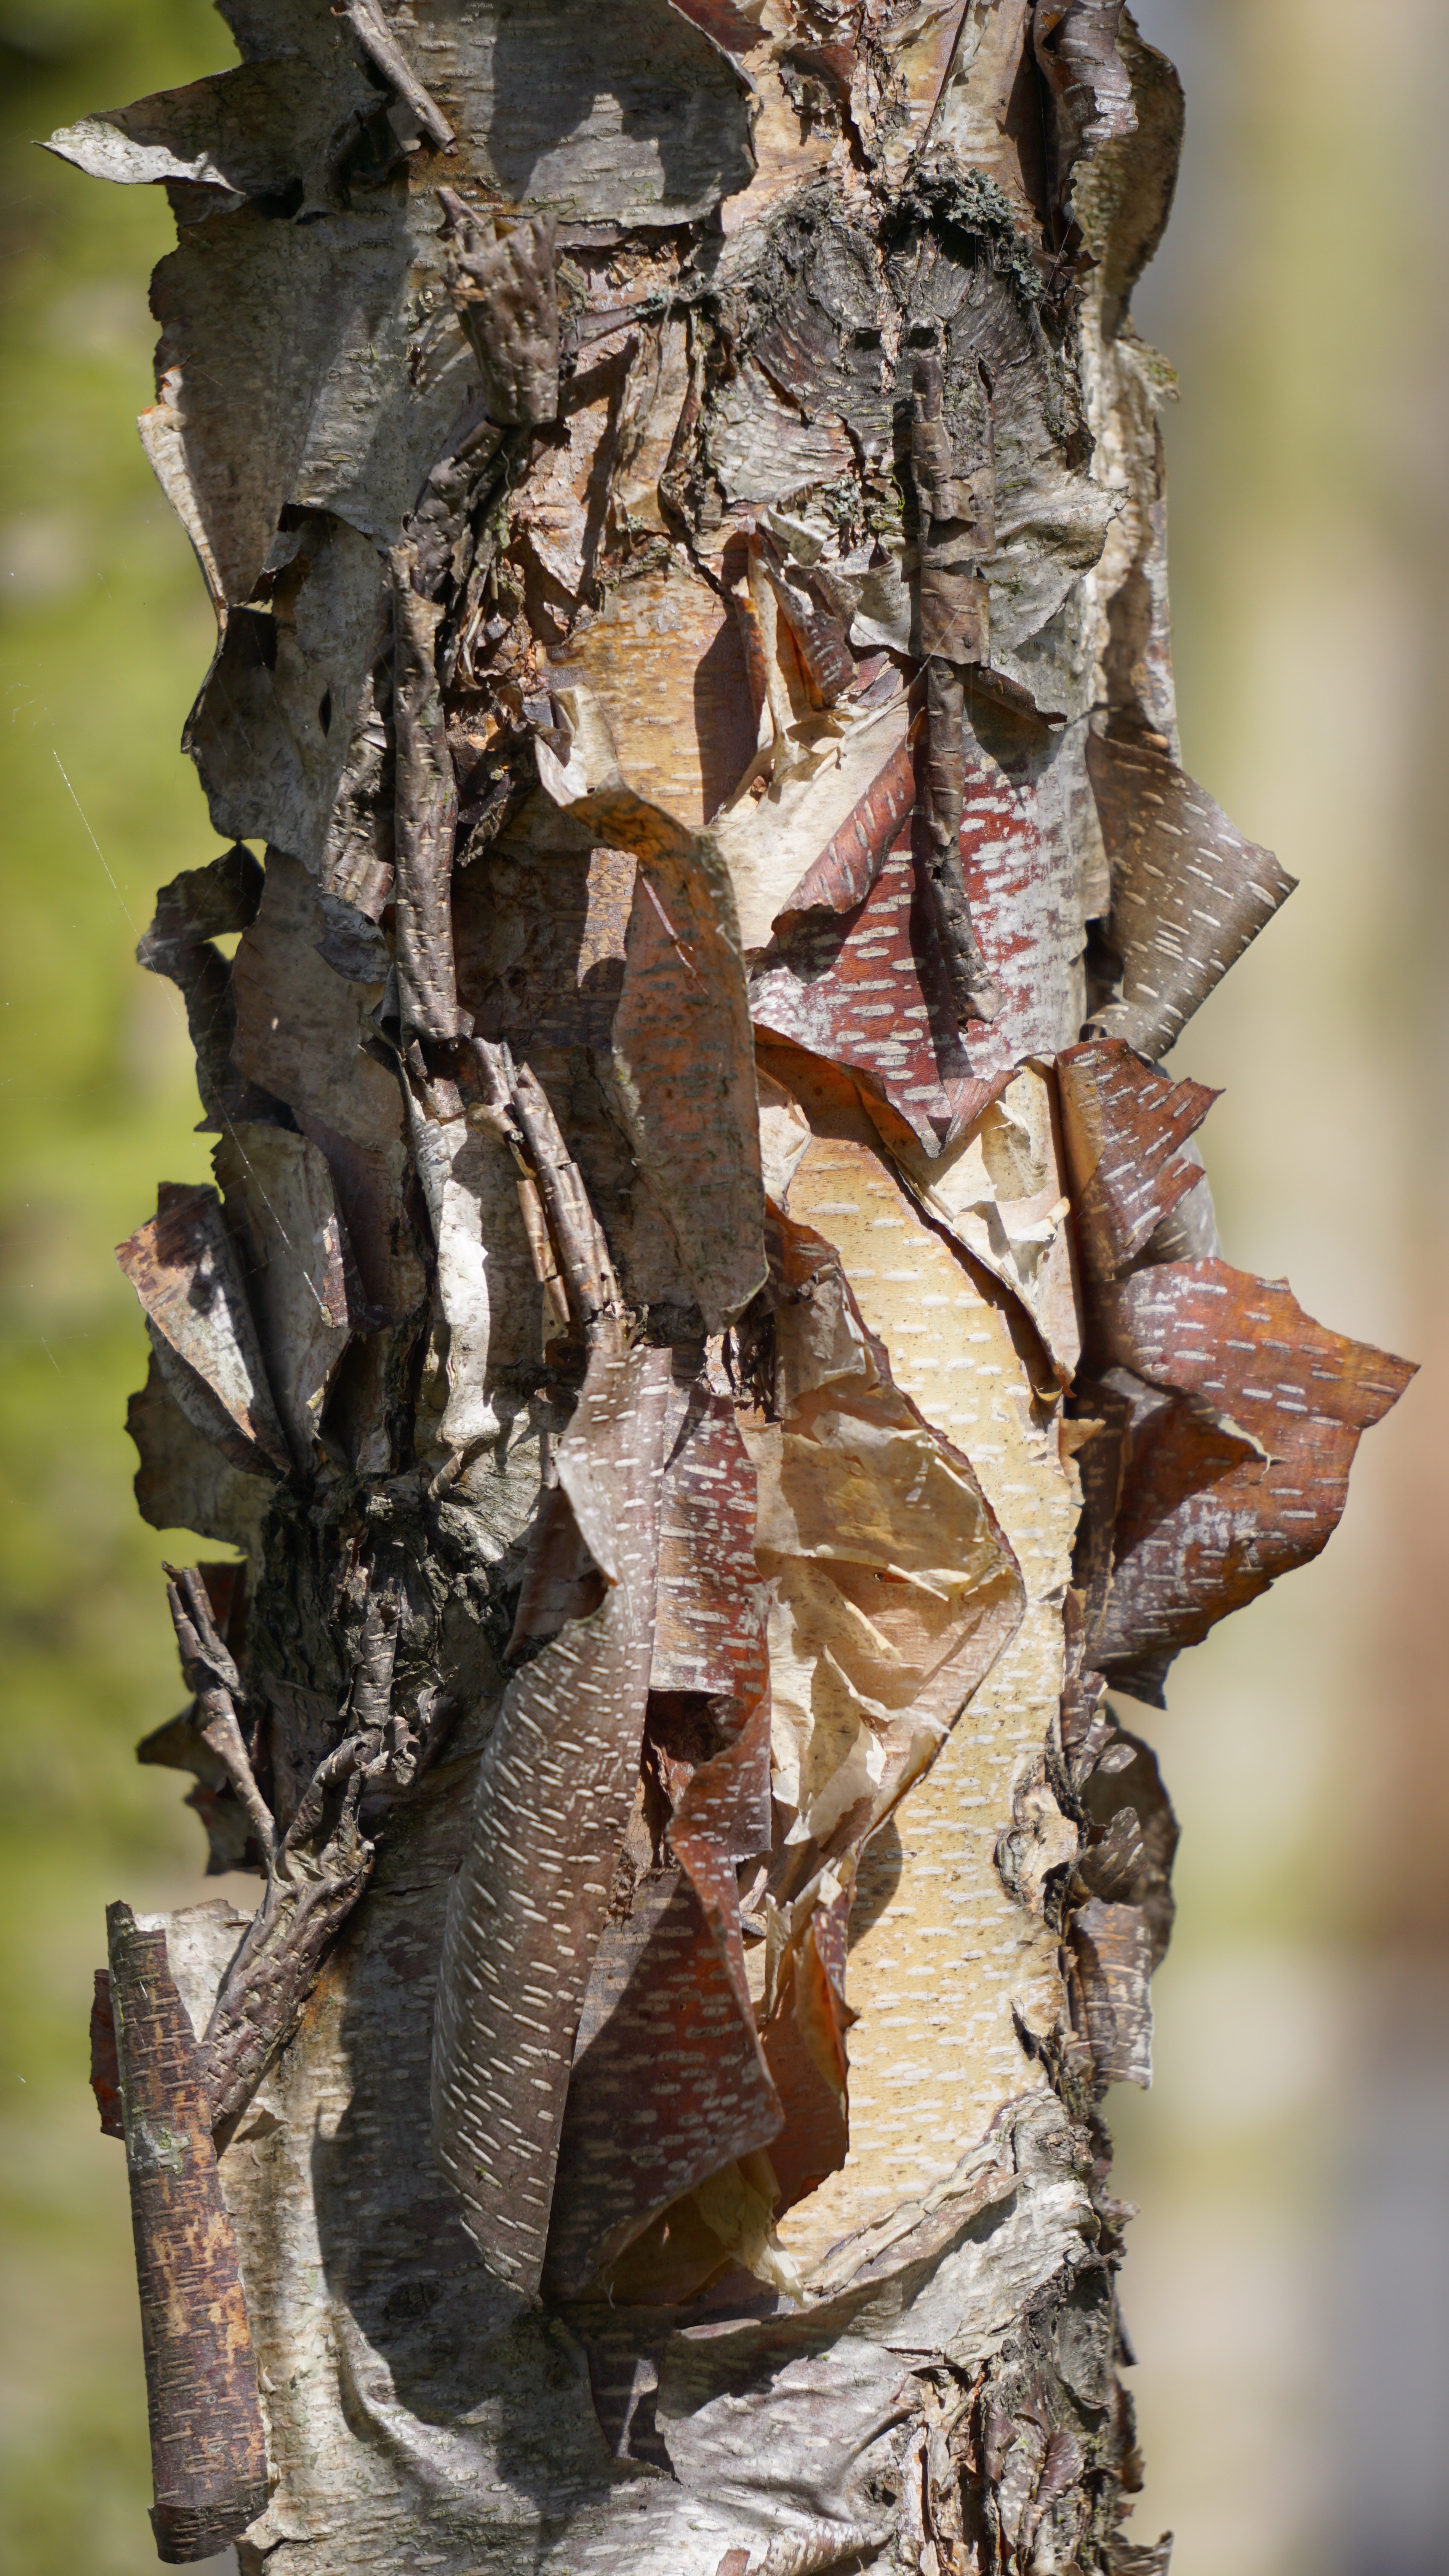
tree, structure, plant, wood, leaf, flower, trunk, bark, wildlife, spring, birch, autumn, rough, season, tree trunk, sculpture, art, silver, carving, tree bark, flowering plant, woody plant, land plant